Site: brandenburg
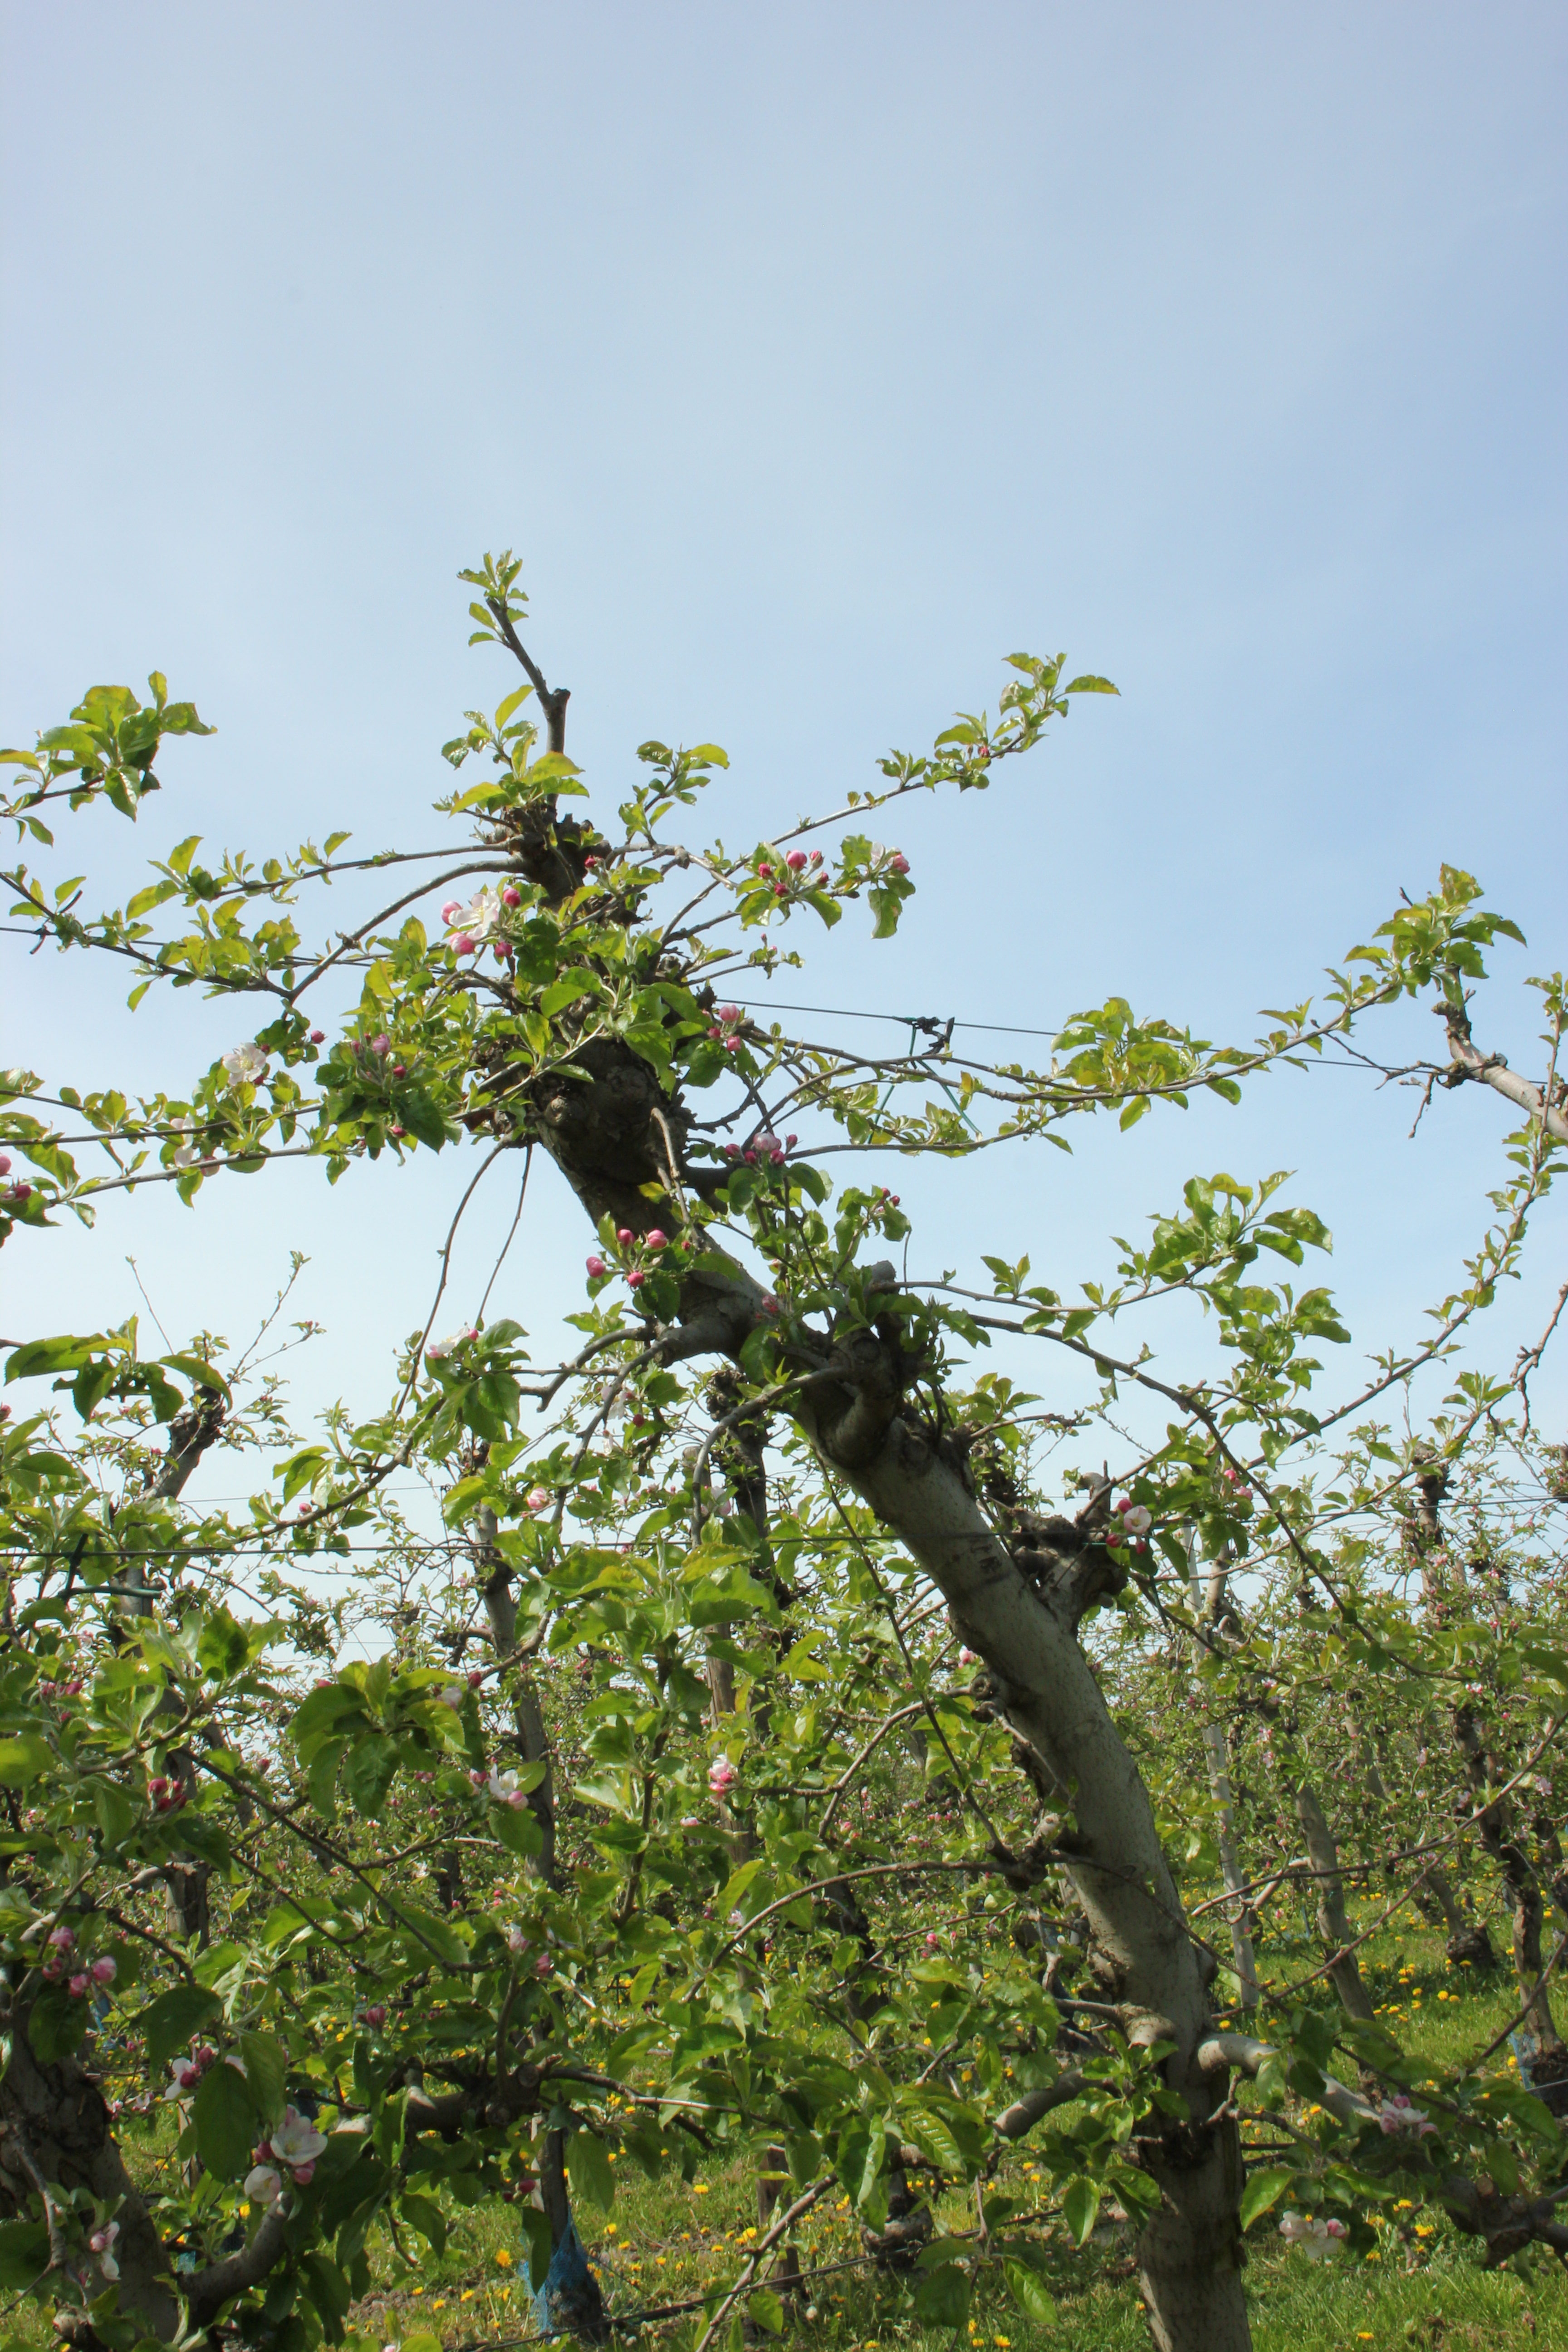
Growth stage (BBCH 60): Flowering